Oral administration

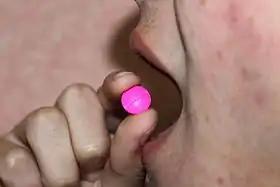
Oral administration of a tablet

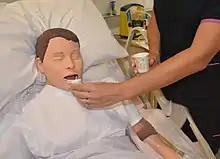
A health professional demonstrates how to offer oral medication to a mannequin.

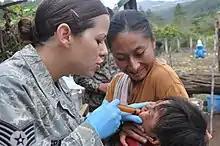
Oral administration of a liquid

Oral administration is a route of administration whereby a substance is taken through the mouth, swallowed, and then processed via the digestive system. This is a common route of administration for many medications.